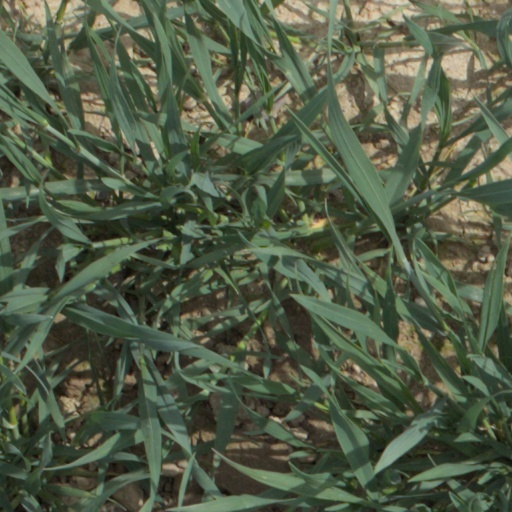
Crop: wheat